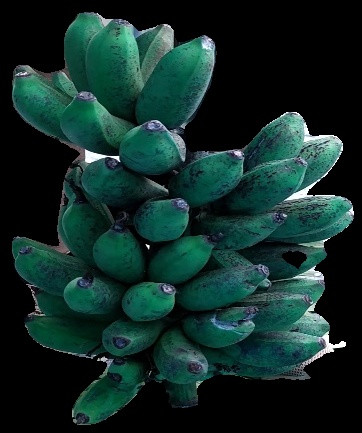
Variety: rasbale
Grade: grade3